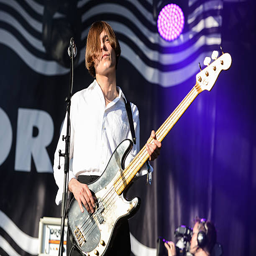
athlete of the band performs on stage at festival .